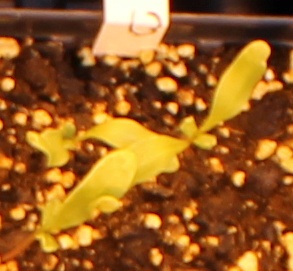
Label: Sugar beet